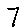
Label: 7